Capacitance Electronic Disc

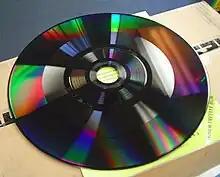
Exposed CED disc

CEDs are conductive vinyl platters that are in diameter. To avoid metric names they are usually called "12 inch discs". A CED has a spiral groove on both sides. The groove is 657 nm wide and has a length of up to . The discs rotate at a constant angular speed during playback (450 rpm for NTSC, 375 rpm for PAL) and each rotation contains eight interlaced fields, or four full frames of video. These appear as spokes on the disc surface, with the gap between each field clearly visible under certain light. This meant that freeze frame was impossible on players without an expensive electronic frame store facility.